Danforth GO Station

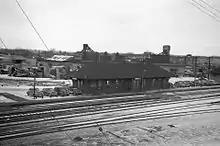
Danforth station in 1953

The York Railway Station was built on the north side of the tracks just east of Main Street around 1883. The GTR became part of Canadian National Railway in 1923, and by the 1940s the north yard was no longer used for freight and the roundhouse was demolished. The 11 freight storage tracks to the south of the station persisted until the late 1990s. Under Canadian National the station became Danforth Railway Station. The original GTR station building was demolished in 1974.